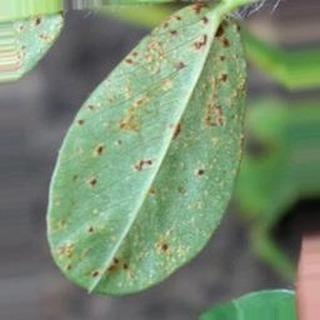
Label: groundnut_rust